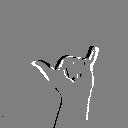
ASL letter: y